Șerban Nichifor

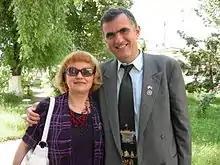
Nichifor and his wife Liana Alexandra. The couple performed together as Duo Intermedia.

Șerban Nichifor (born 25 August 1954) is a Romanian composer, cellist and music educator.